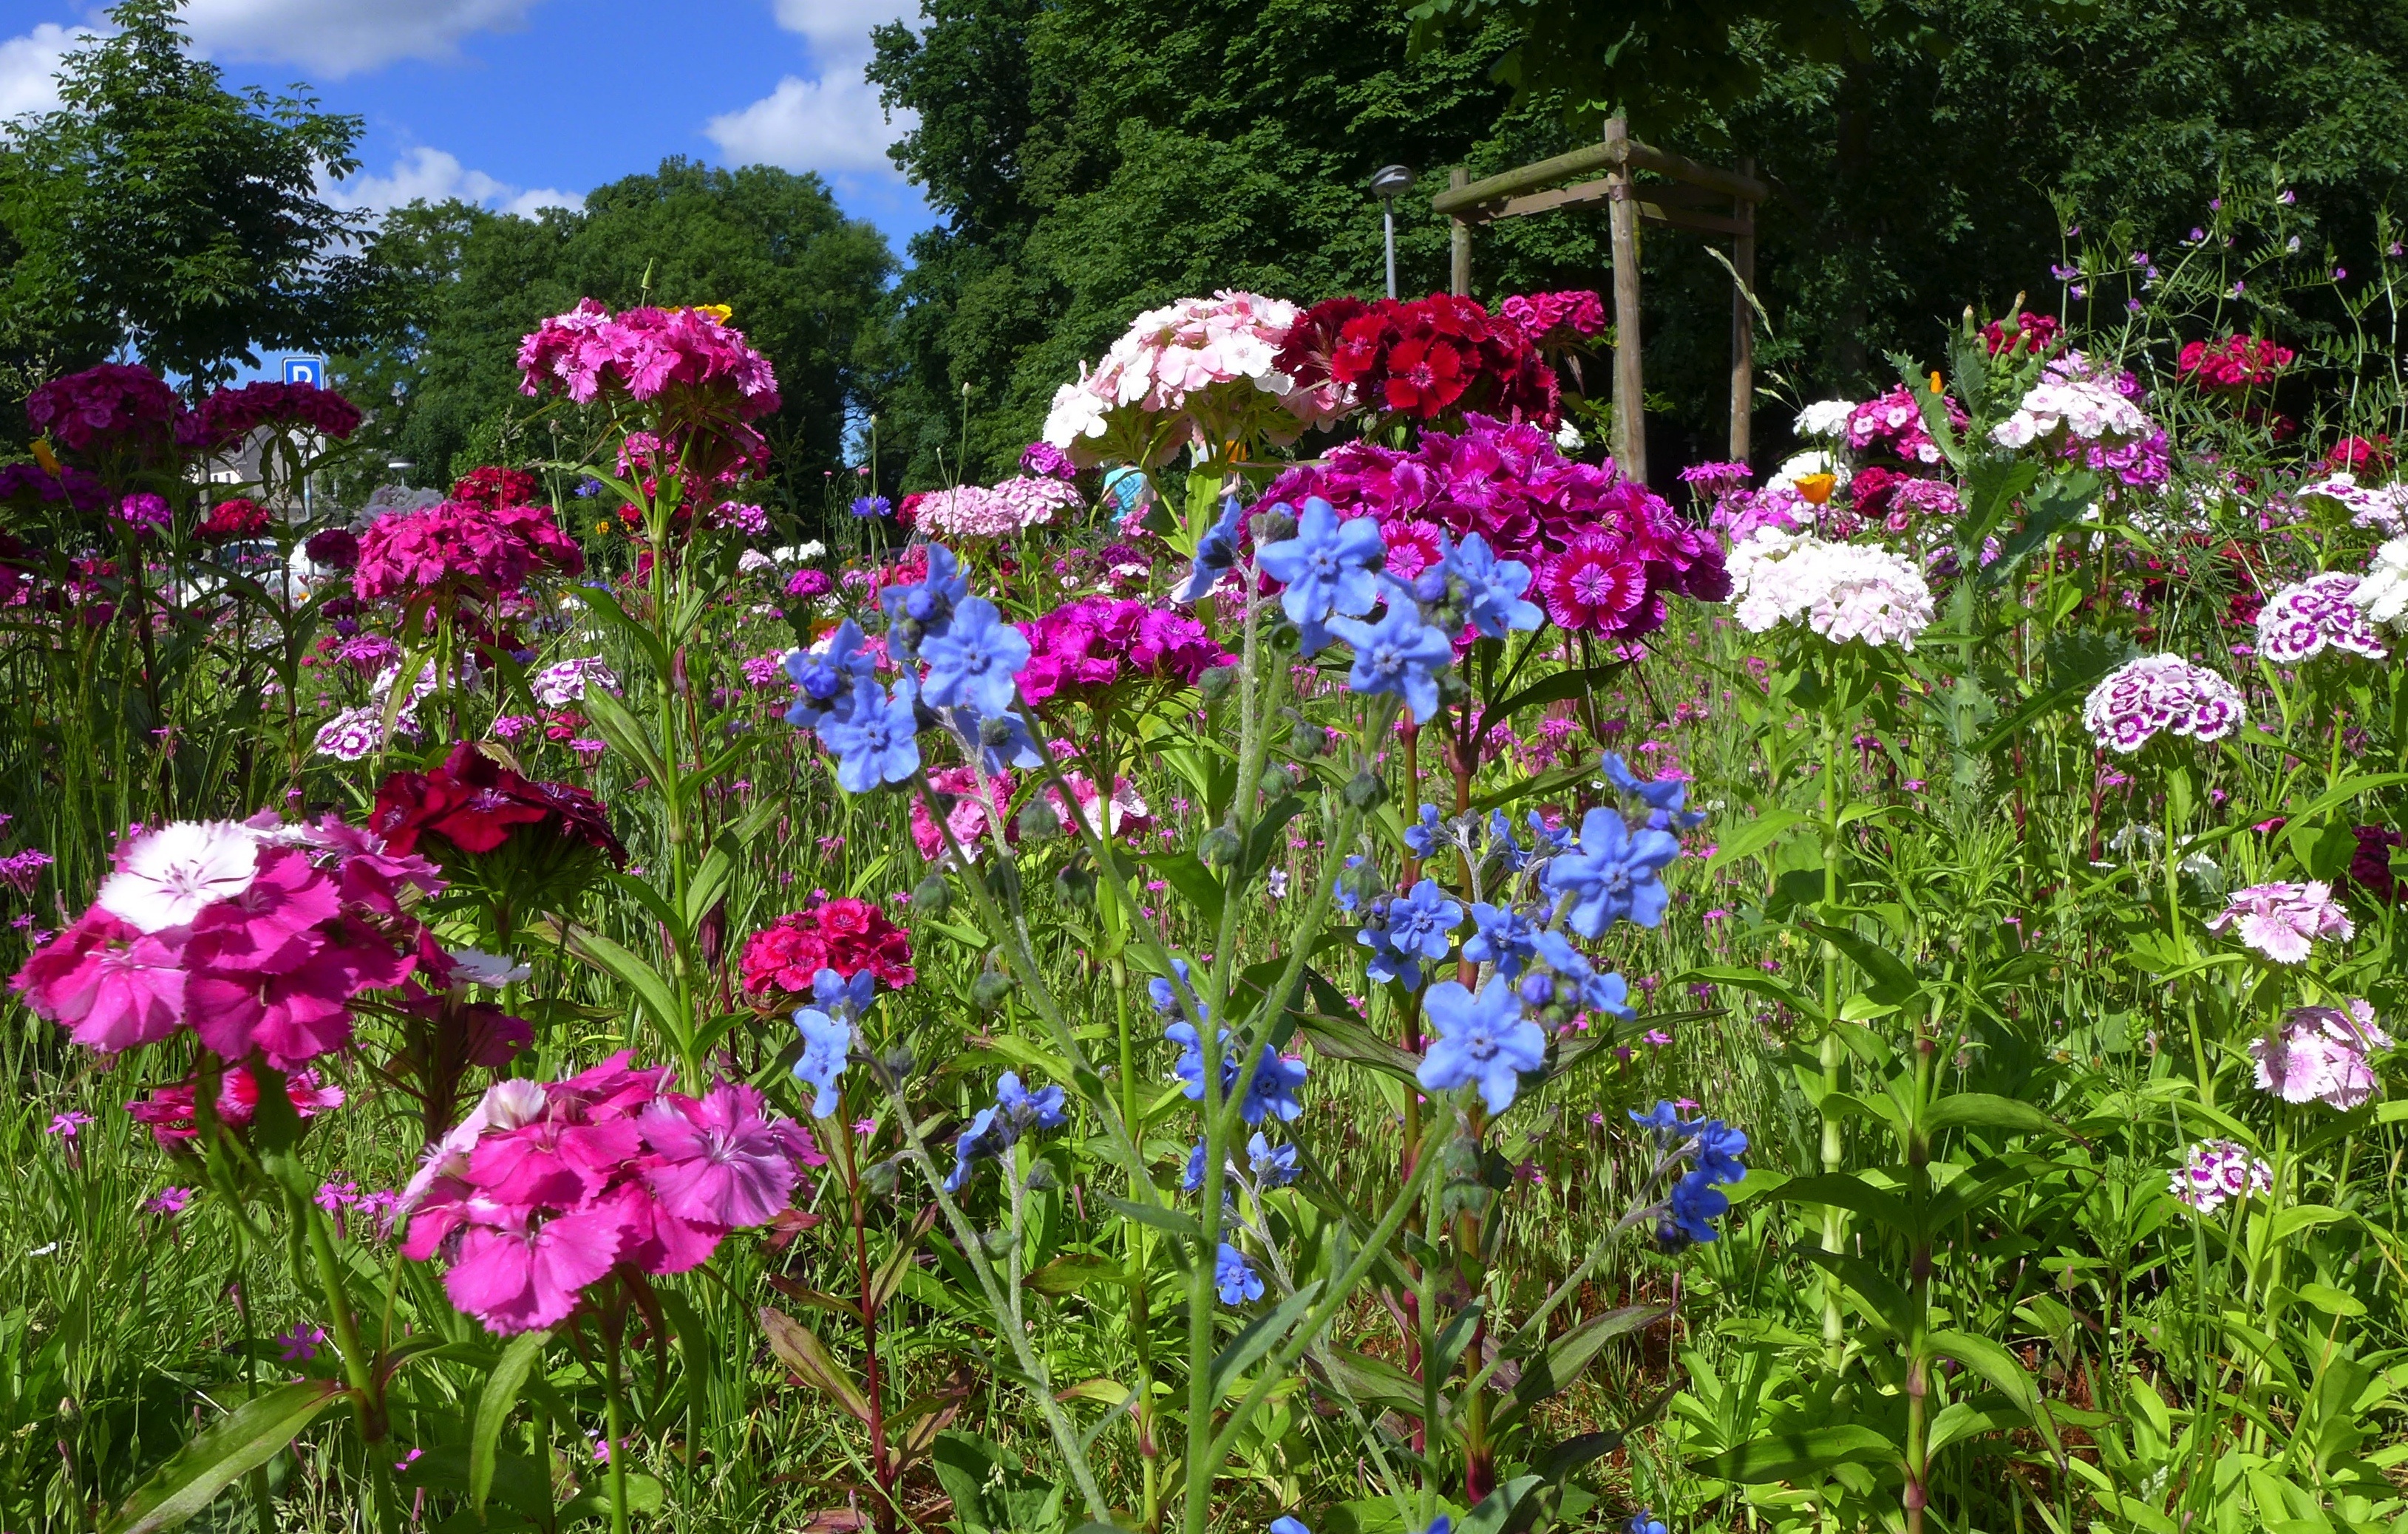
plant, meadow, flower, summer, blue, garden, flora, wildflower, flowers, geranium, violet, beautiful, flower meadow, summer flowers, flowering plant, daisy family, annual plant, land plant, garden cosmos, geraniales, dame's rocket